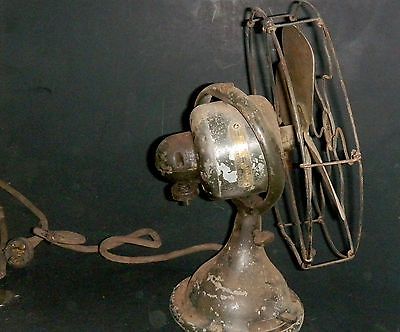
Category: fan